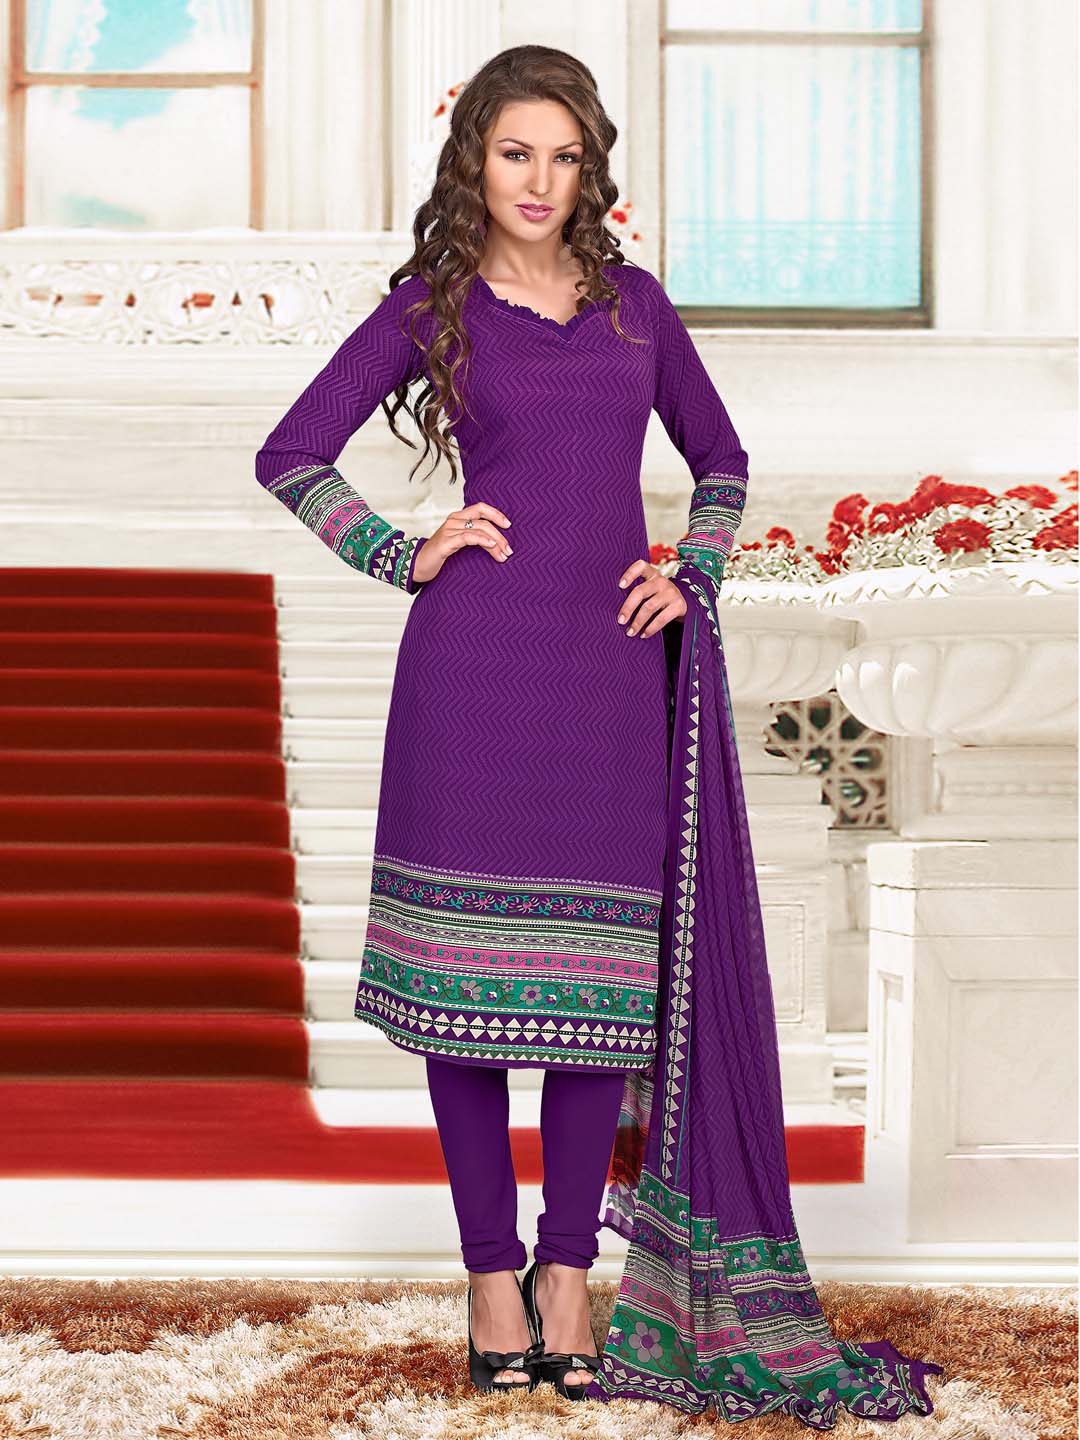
Nike Men Printed Black Tshirts
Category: Apparel / Topwear / Tshirts
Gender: Men
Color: Black
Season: Fall 2011
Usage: Casual